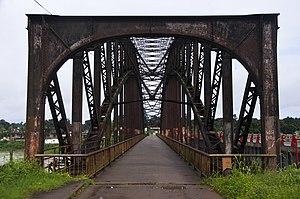
Pont d'édea This is a photo of a monument in Cameroon identified by the ID LT37
Le pont allemand d'Édéa, anciennement appelé le pont de Japoma construit en 1911 sur le fleuve Sanaga dans la commune de Édéa. Il constitue un portion de la route N3.